Egling station

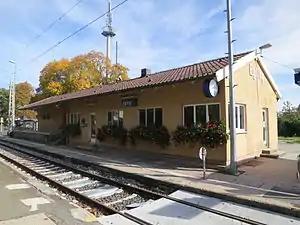
The station in 2013

Egling station is a railway station in the municipality of Egling an der Paar, in Bavaria, Germany. It is located on the Mering–Weilheim line of Deutsche Bahn.